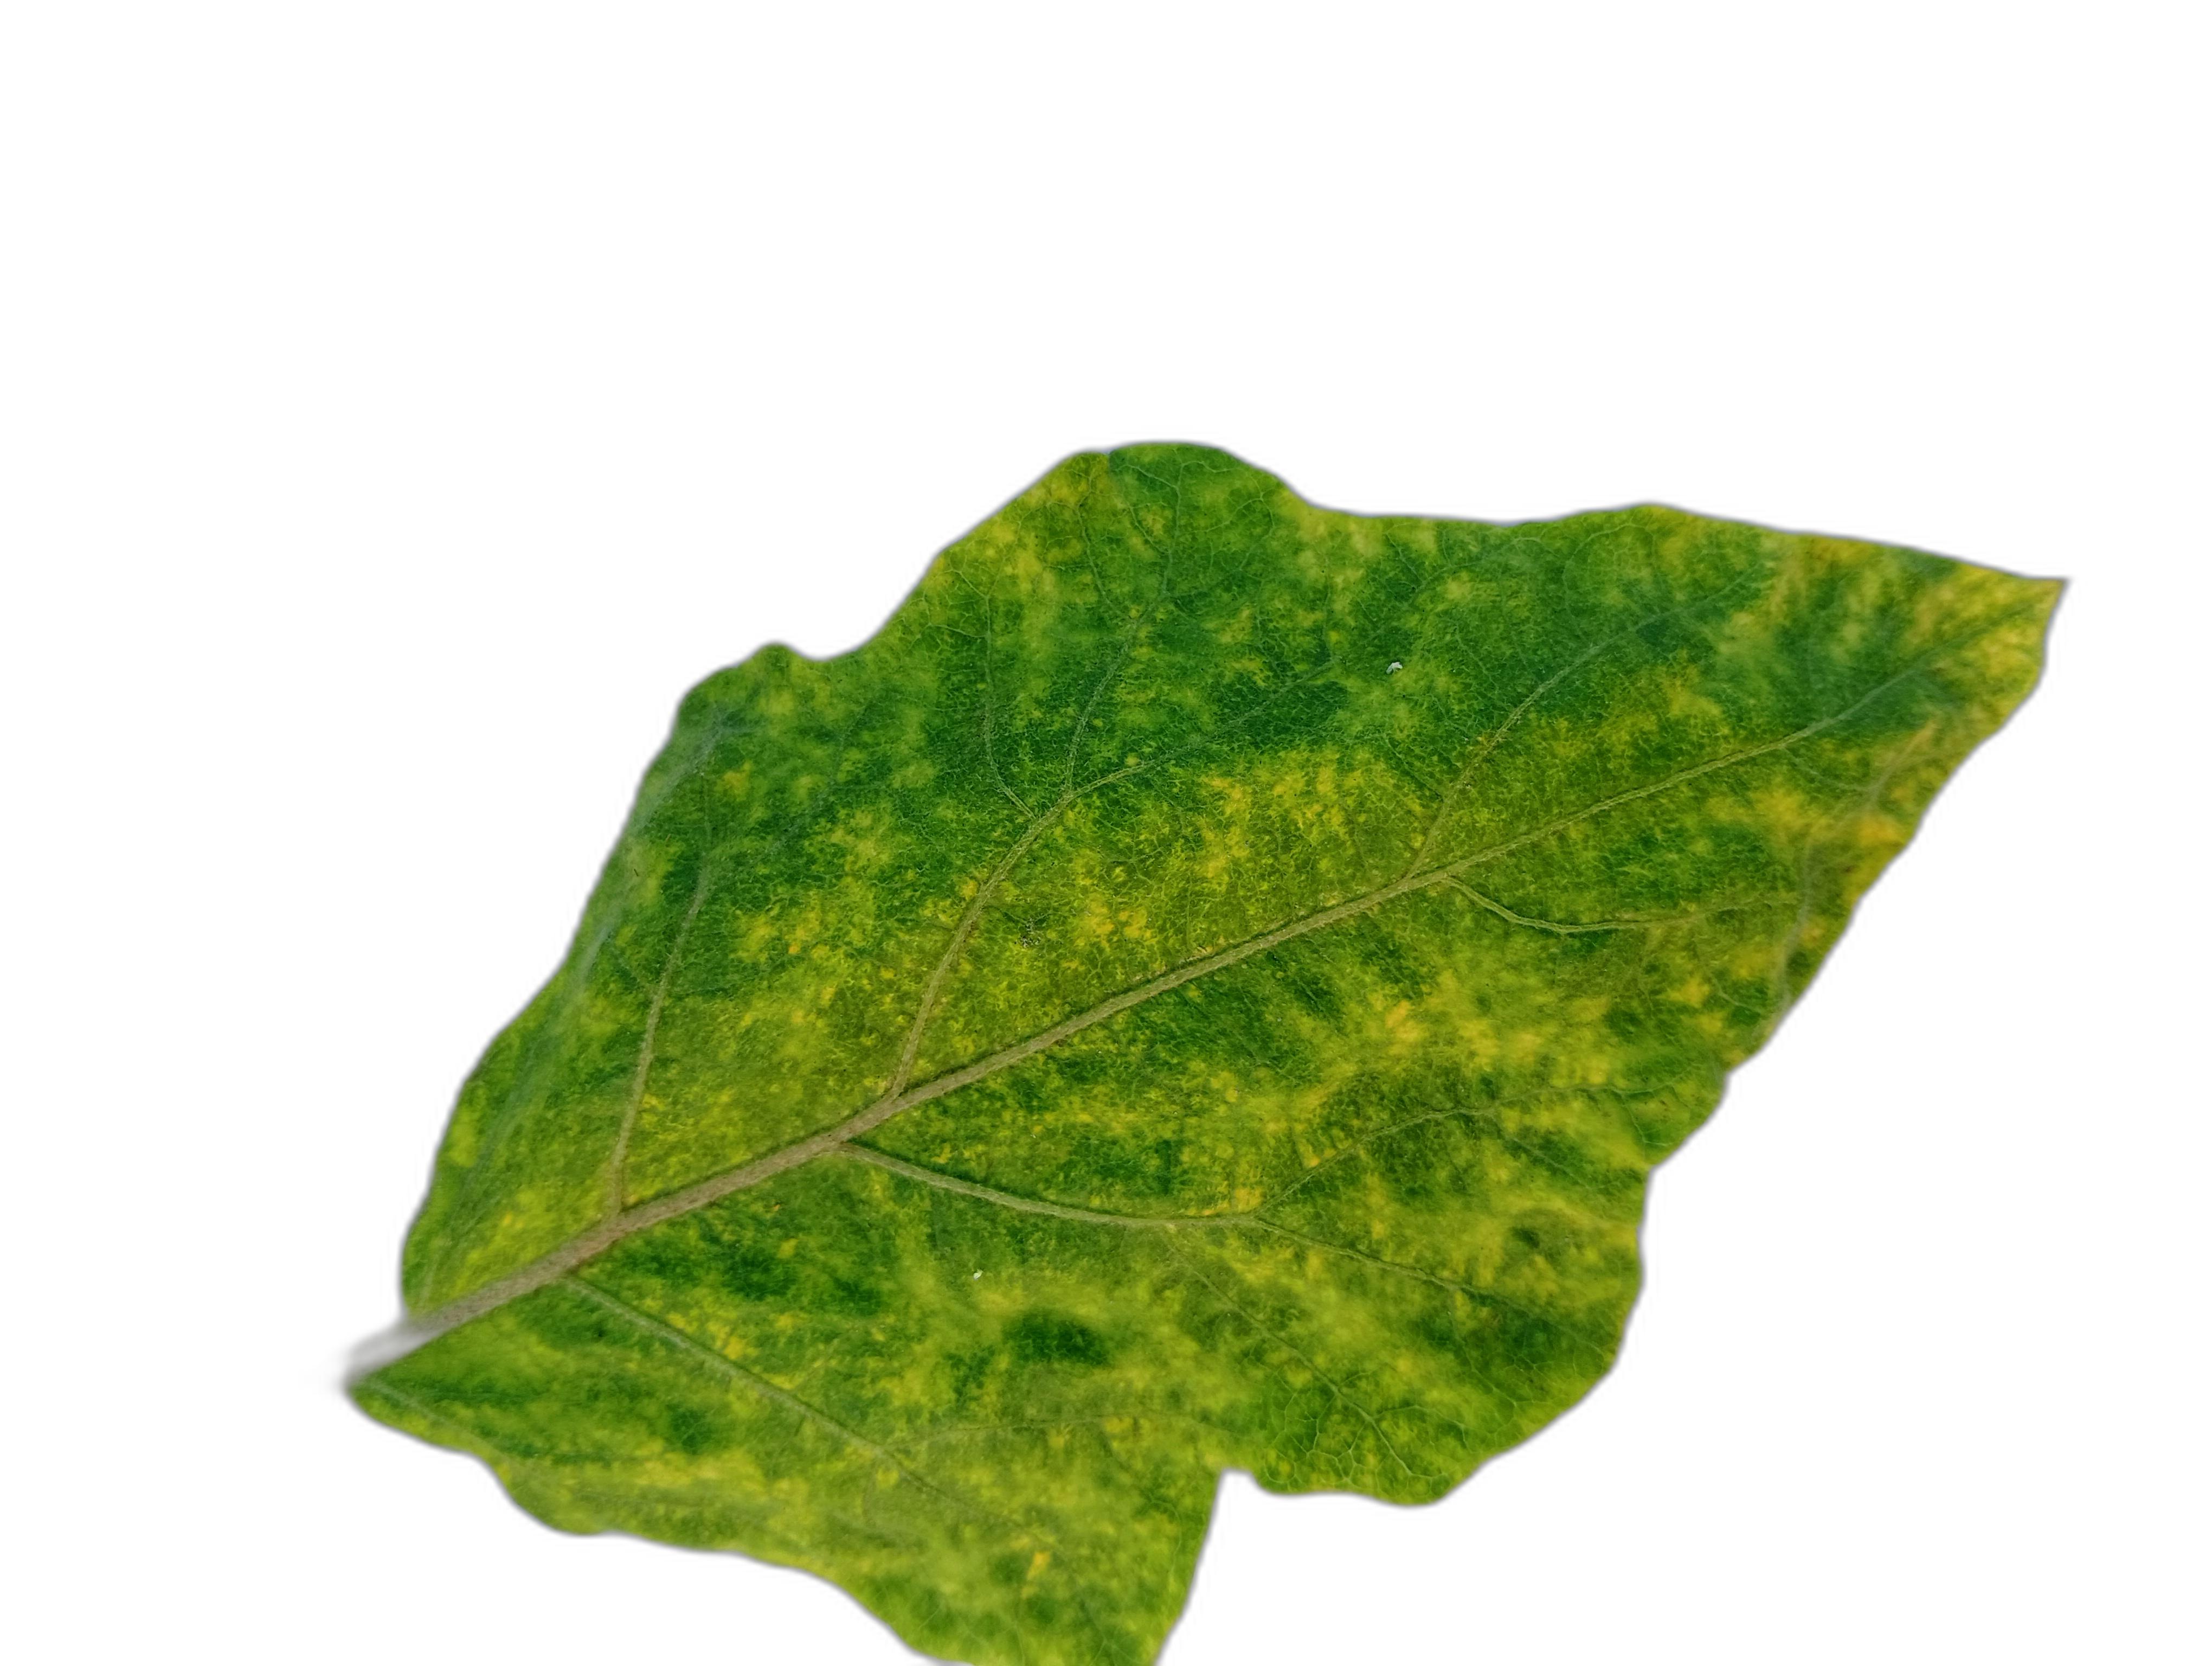
Label: Mosaic Virus Disease